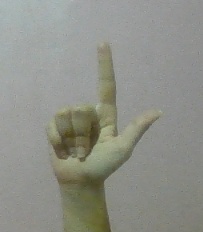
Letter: laam